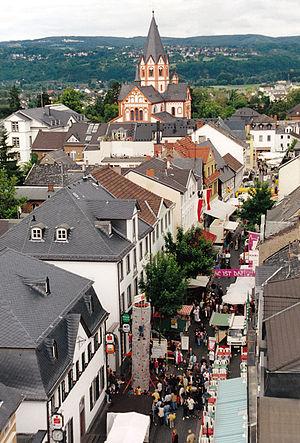
Sinzig est une ville allemande située en Rhénanie-Palatinat, dans l'arrondissement d'Ahrweiler.